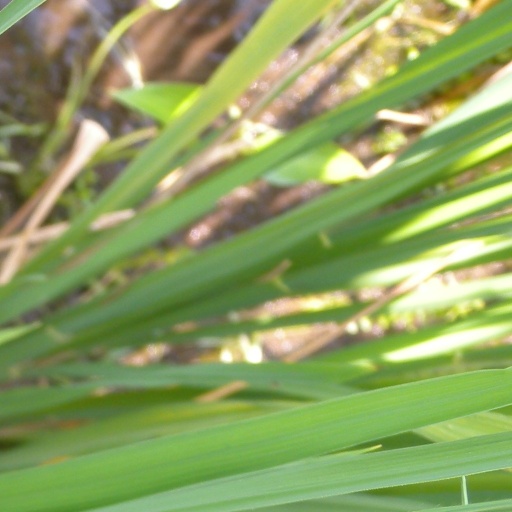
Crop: rice